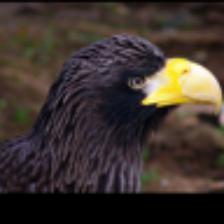
Label: NonHuman